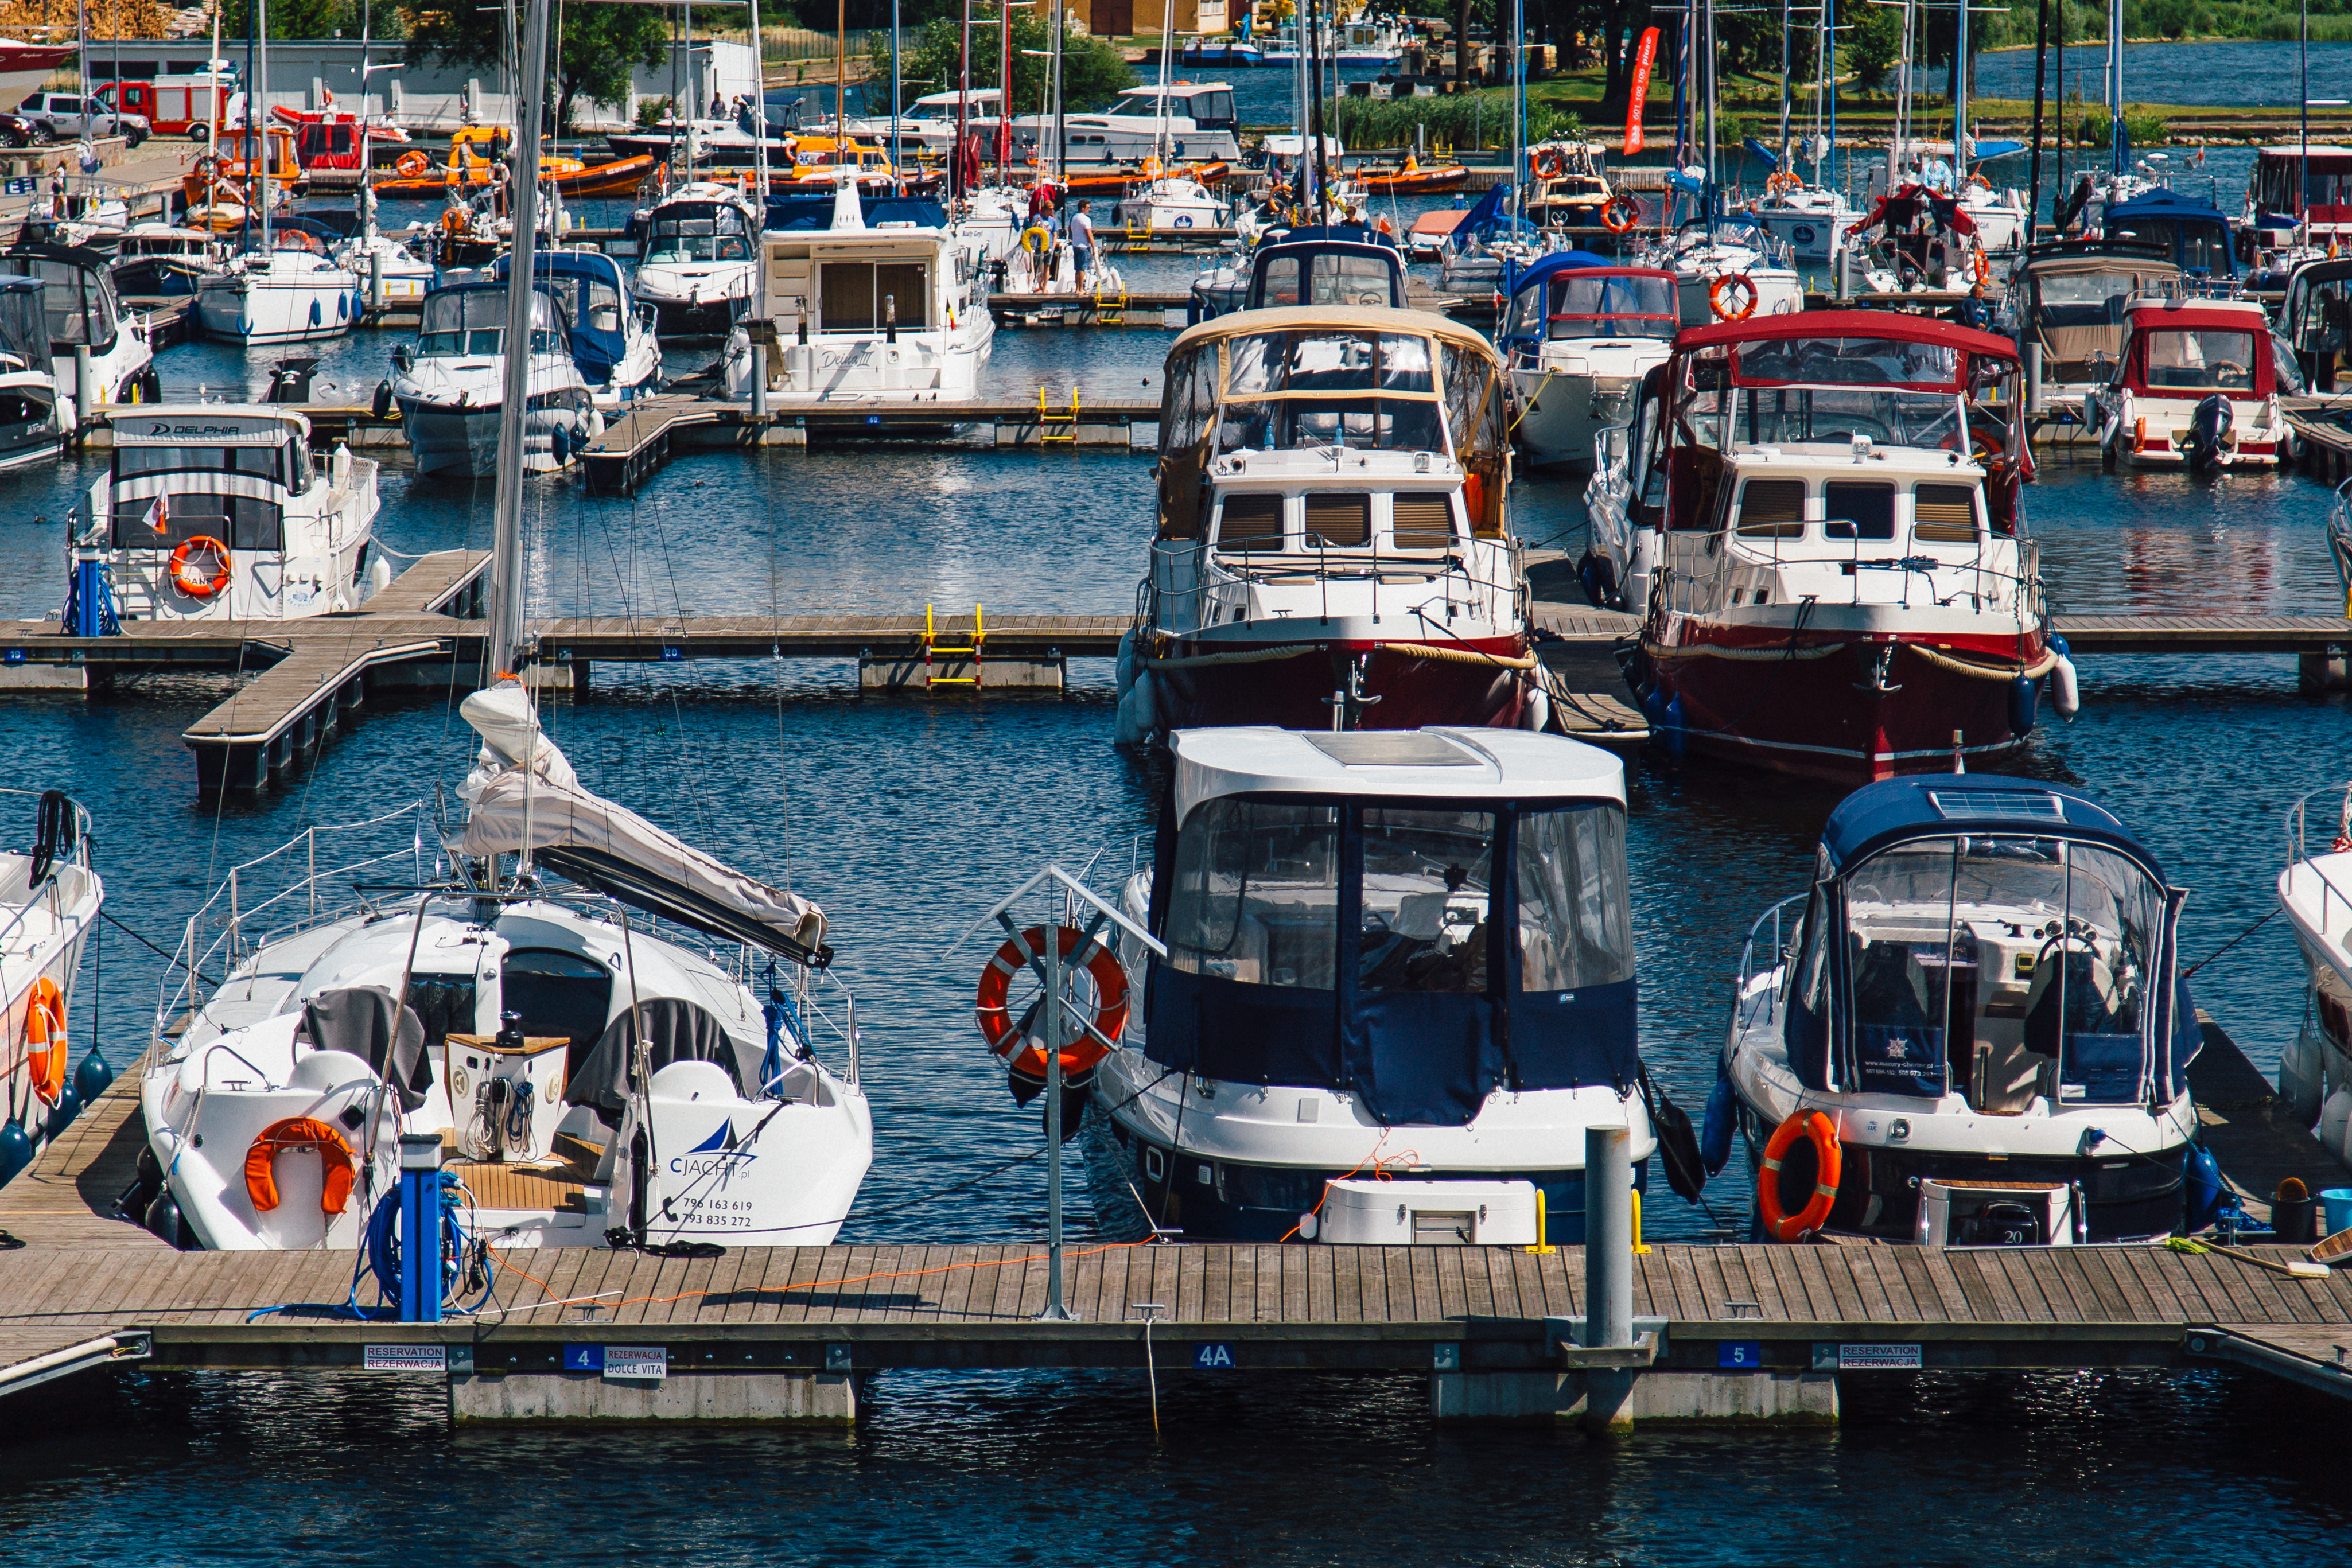
sea, water, ocean, dock, boat, vehicle, harbor, harbour, marina, port, waterway, boats, tugboat, watercraft, yachts, passenger ship